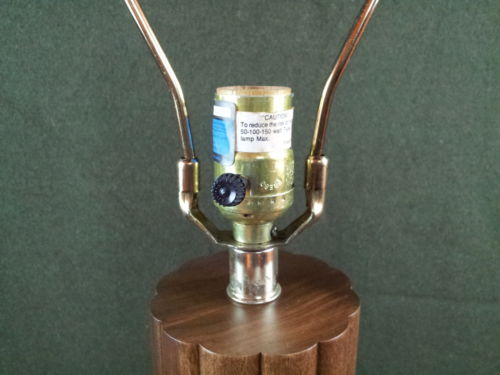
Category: lamp